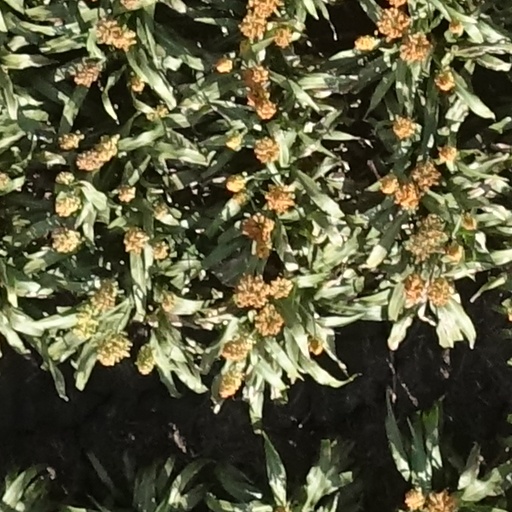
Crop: sorghum